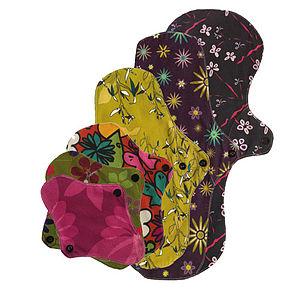
Photo de serviettes hygiéniques lavables de différentes tailles
Une serviette hygiénique lavable ou un protège-slip lavable, est une protection intime principalement utilisées pour absorber les menstruations et les flux sanguins consécutifs à un accouchement, un avortement, une opération chirurgicale ainsi que les pertes quotidiennes, pertes blanches ou les fuites urinaires. Elles peuvent être suffisamment absorbantes pour l'incontinence urinaire. Des versions pour les problèmes d'incontinence masculine existent également. Elles sont parfois désignées sous le sigle SHL ou PSL.